José María Estrada

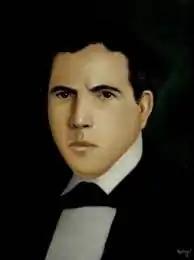

José María Estrada Reyes (1802 – 13 August 1856 in Ocotal) was the President of Nicaragua after Fruto Chamorro’s death during the Filibuster War, serving from 12 March to 23 October 1855.